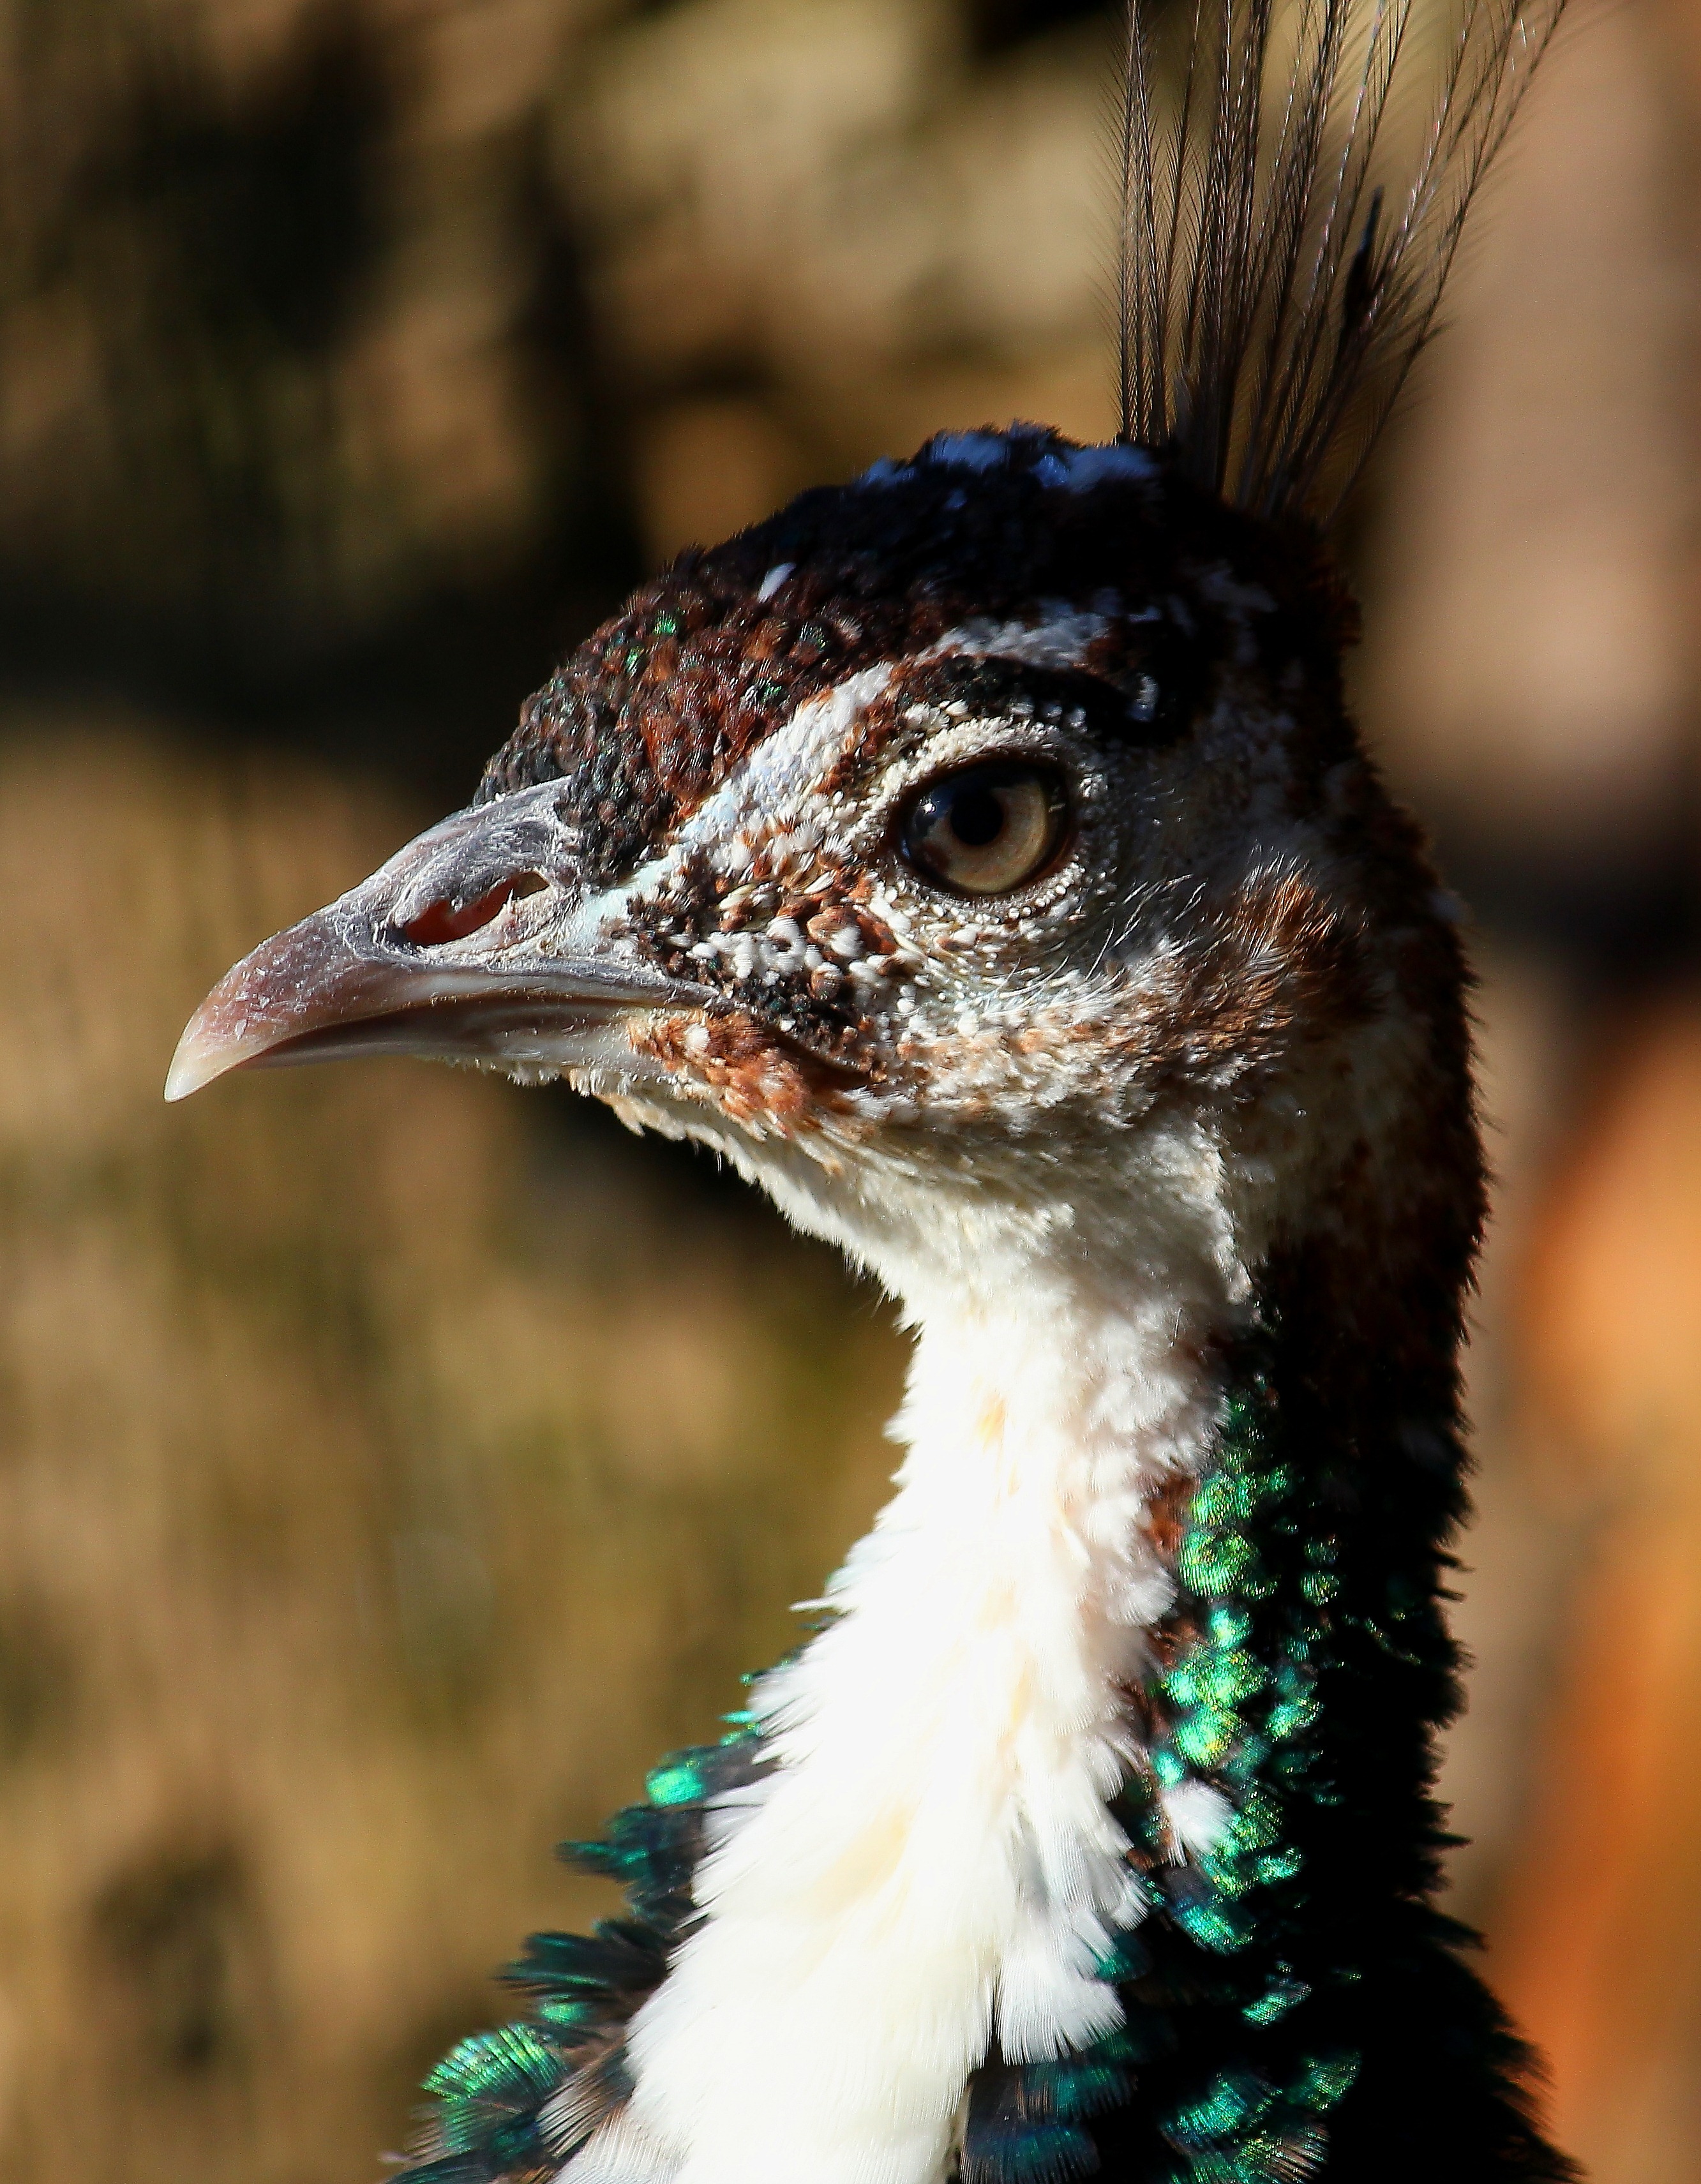
nature, bird, wildlife, beak, macro, fauna, close up, animals, galliformes, vertebrate, naturaleza, peafowl, ggl1, gaby1, animales, canon550d, phasianidae, macro photography